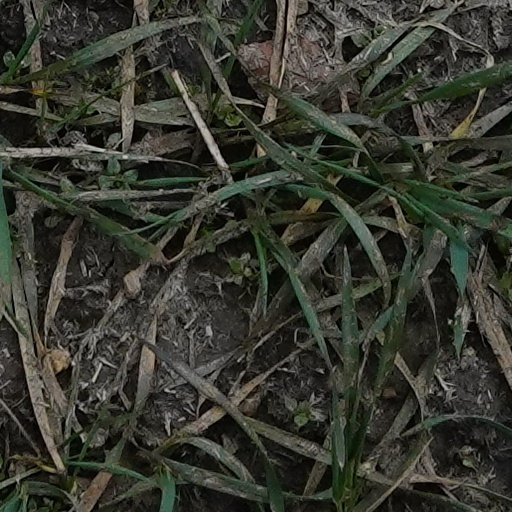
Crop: wheat